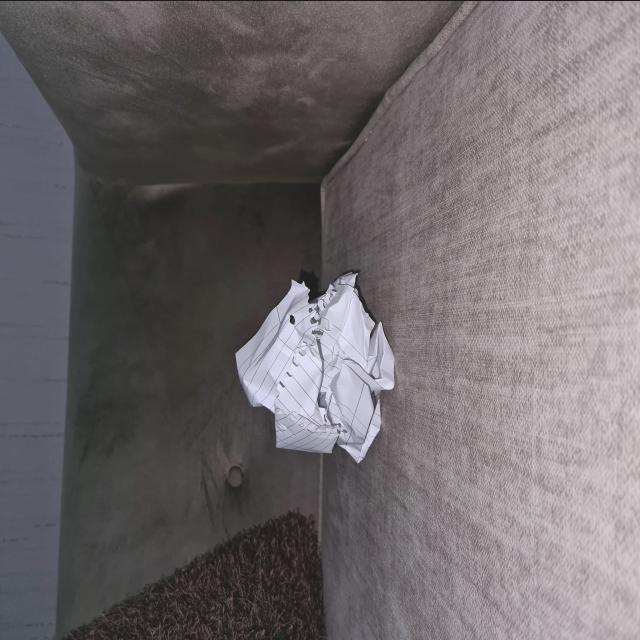
Label: tissues